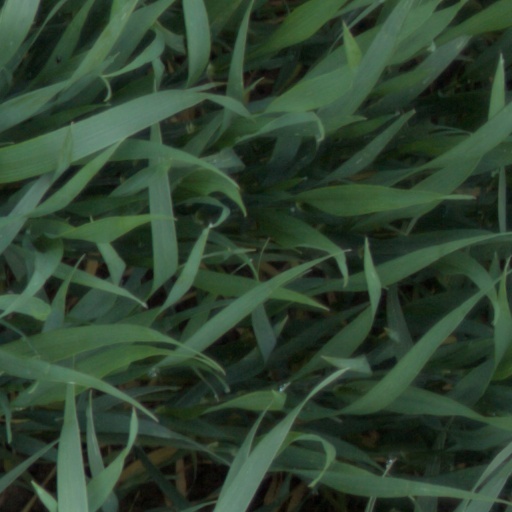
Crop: wheat